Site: brandenburg
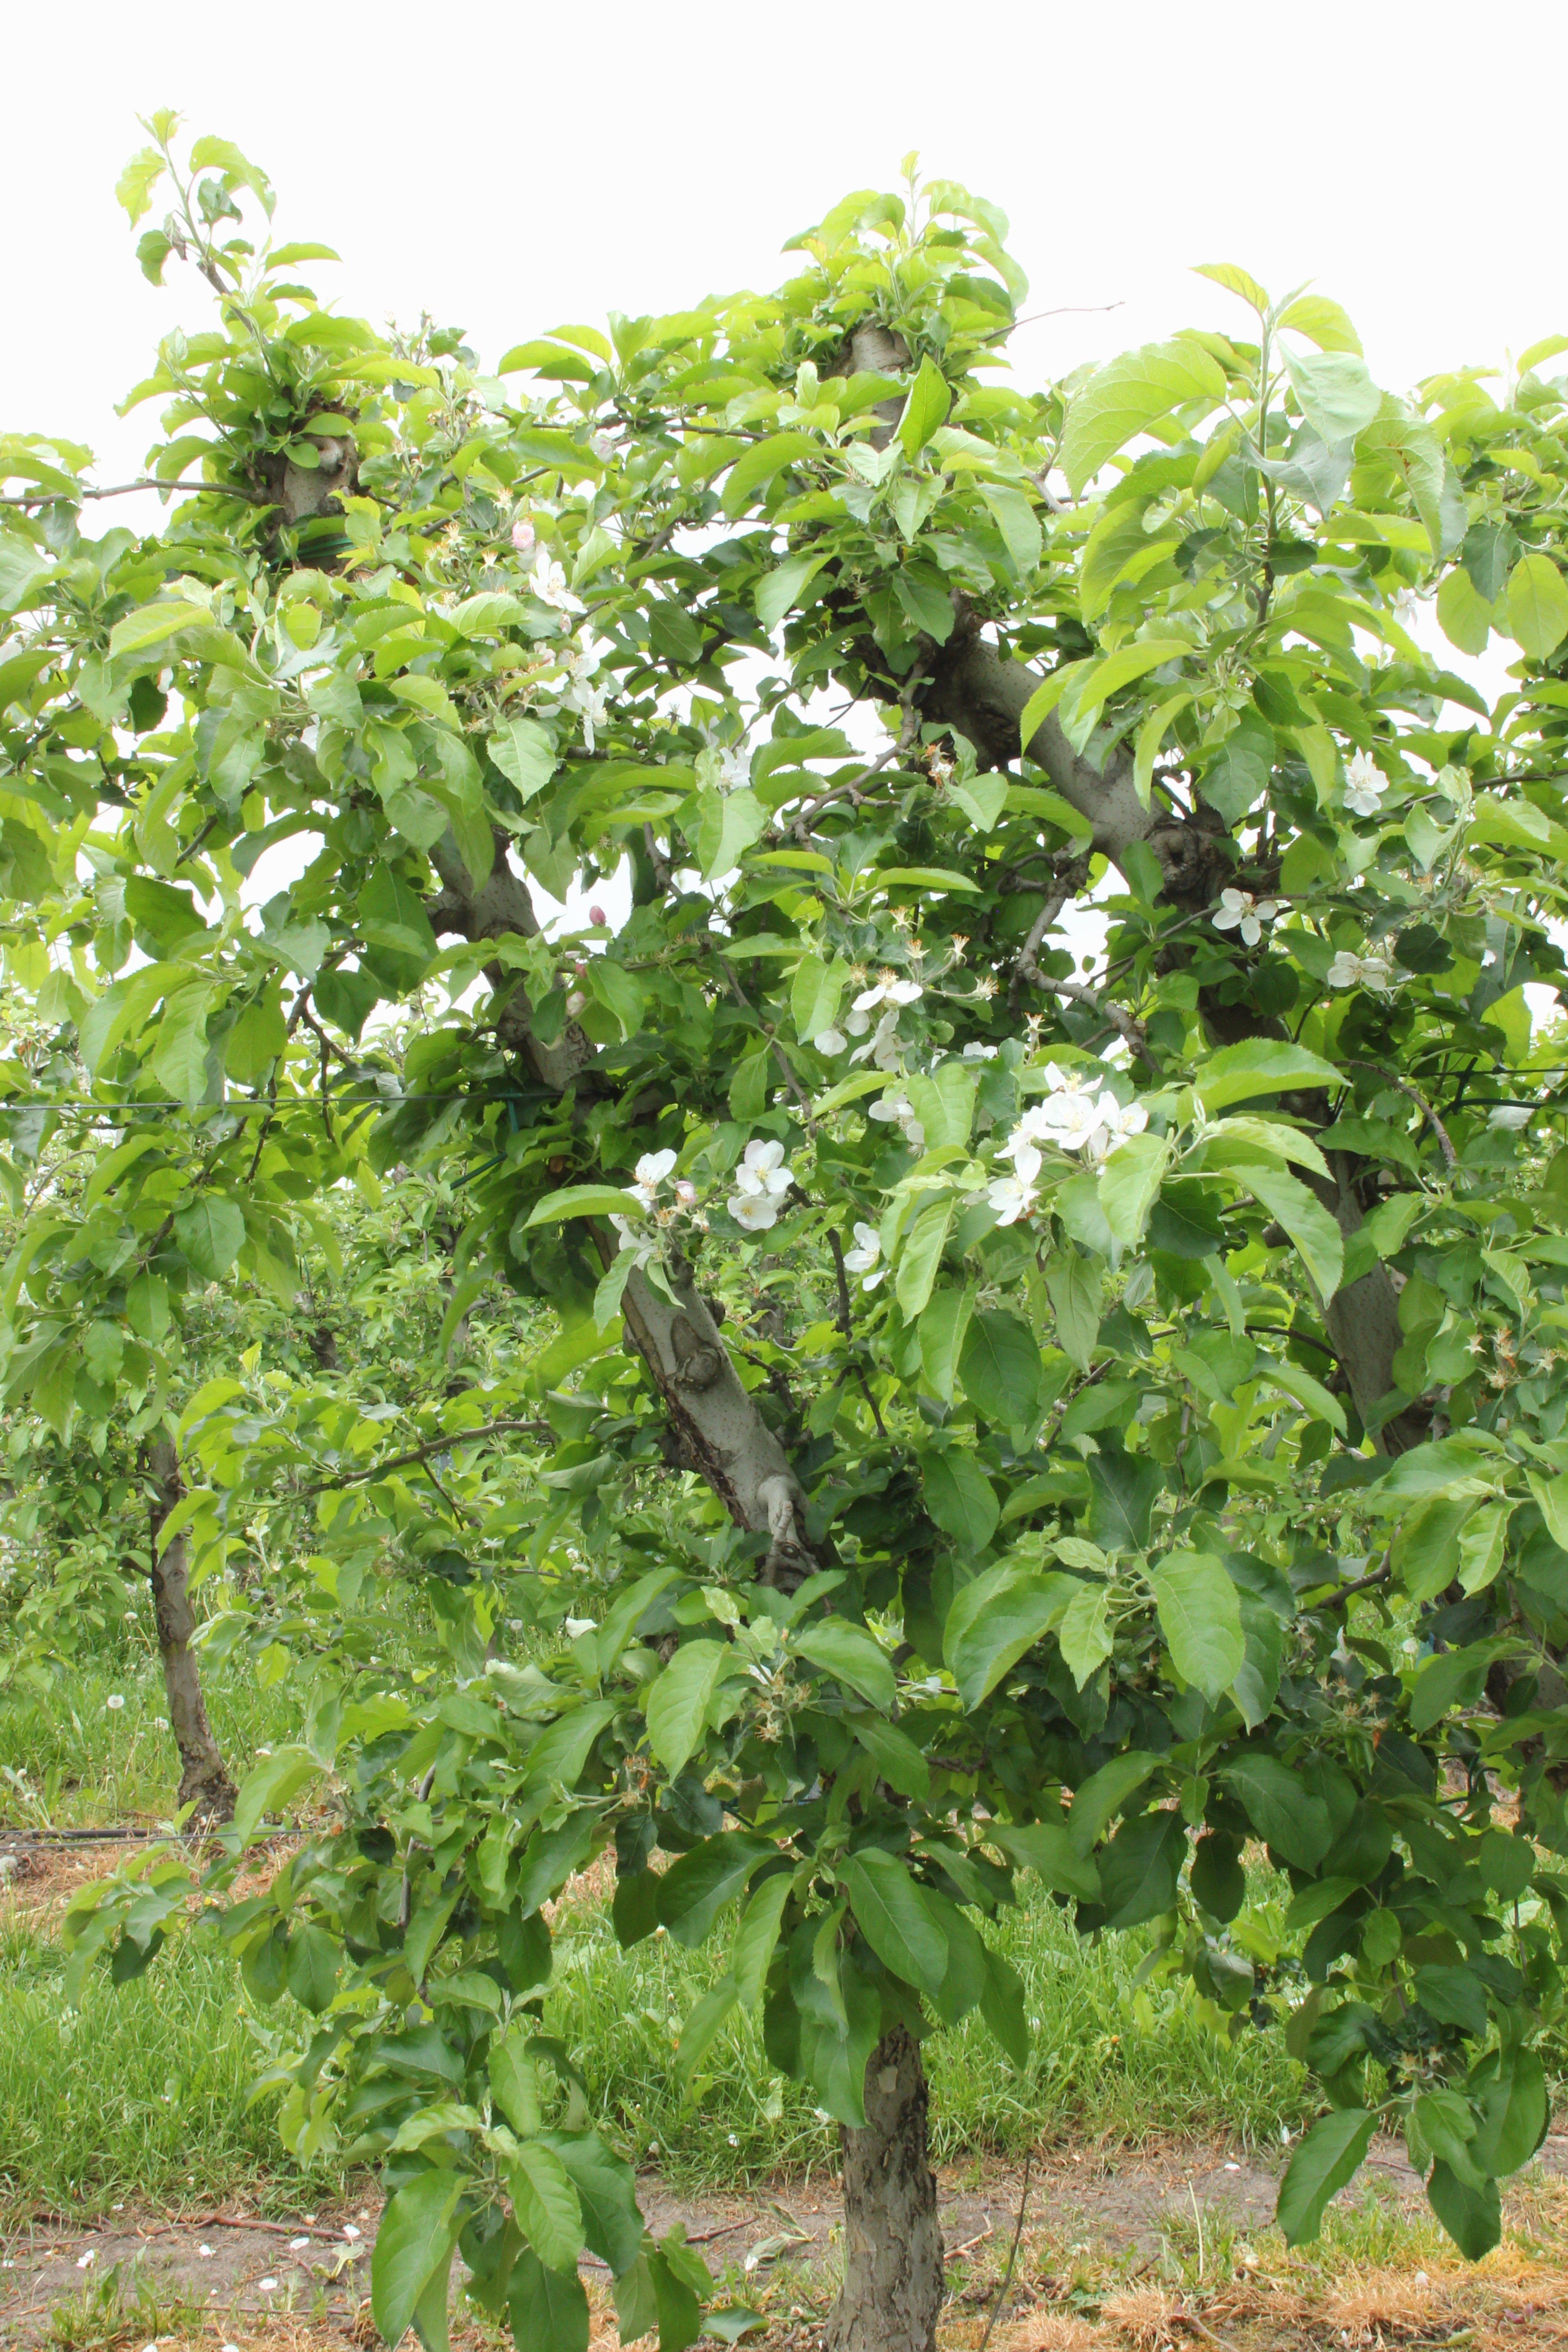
Growth stage (BBCH 67): Flowering